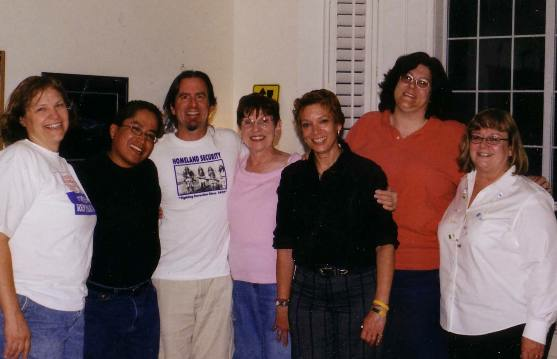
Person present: Yes